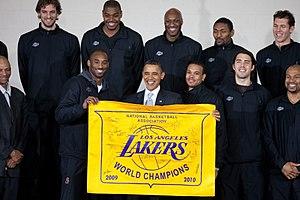
Kobe Bean Bryant, né le 23 août 1978 à Philadelphie en Pennsylvanie et mort le 26 janvier 2020 à Calabasas en Californie, est un joueur américain de basket-ball. Il évolue dans la franchise NBA des Lakers de Los Angeles pendant vingt saisons, entre 1996 et 2016. Quintuple champion NBA, il est l'un des sept joueurs à avoir inscrit plus de 30 000 points en carrière.
La rivalité entre les Celtics de Boston et les Lakers de Los Angeles est la rivalité la plus intense du XXᵉ siècle de la National Basketball Association. Dans les années 1980, elle est à son apogée lorsque Magic Johnson et Larry Bird s'affrontent lors de trois séries en finales. La rivalité est moins forte après le retrait des deux stars. Après 21 ans de rencontres sans finale, les Celtics et les Lakers se retrouvent opposés en finales NBA en 2008, titre finalement remporté par les Celtics. Deux saisons plus tard, en 2010, Los Angeles prend sa revanche en dominant Boston lors d'un septième match décisif.
Pau Gasol Sáez, né le 6 juillet 1980 à Barcelone, est un joueur de basket-ball espagnol évoluant au poste de pivot voire d'ailier fort. Après avoir commencé sa carrière professionnelle en Espagne, avec le FC Barcelone, club avec lequel il remporte un titre de champion d'Espagne et une Coupe du Roi, il rejoint la NBA en 2001, d'abord chez les Grizzlies de Memphis, puis avec les Lakers de Los Angeles, suivi des Bulls de Chicago et finalement avec les Spurs de San Antonio. Avec les Lakers, il remporte deux titres de champion de la NBA, en 2009 et 2010. Son palmarès avec l'équipe d'Espagne comprend un titre de champion du monde en 2006 et trois titres de champion d'Europe - en 2009, 2011 et 2015. Il dispute deux finales olympiques, en 2008 et 2012, toutes deux perdues face aux États-Unis.